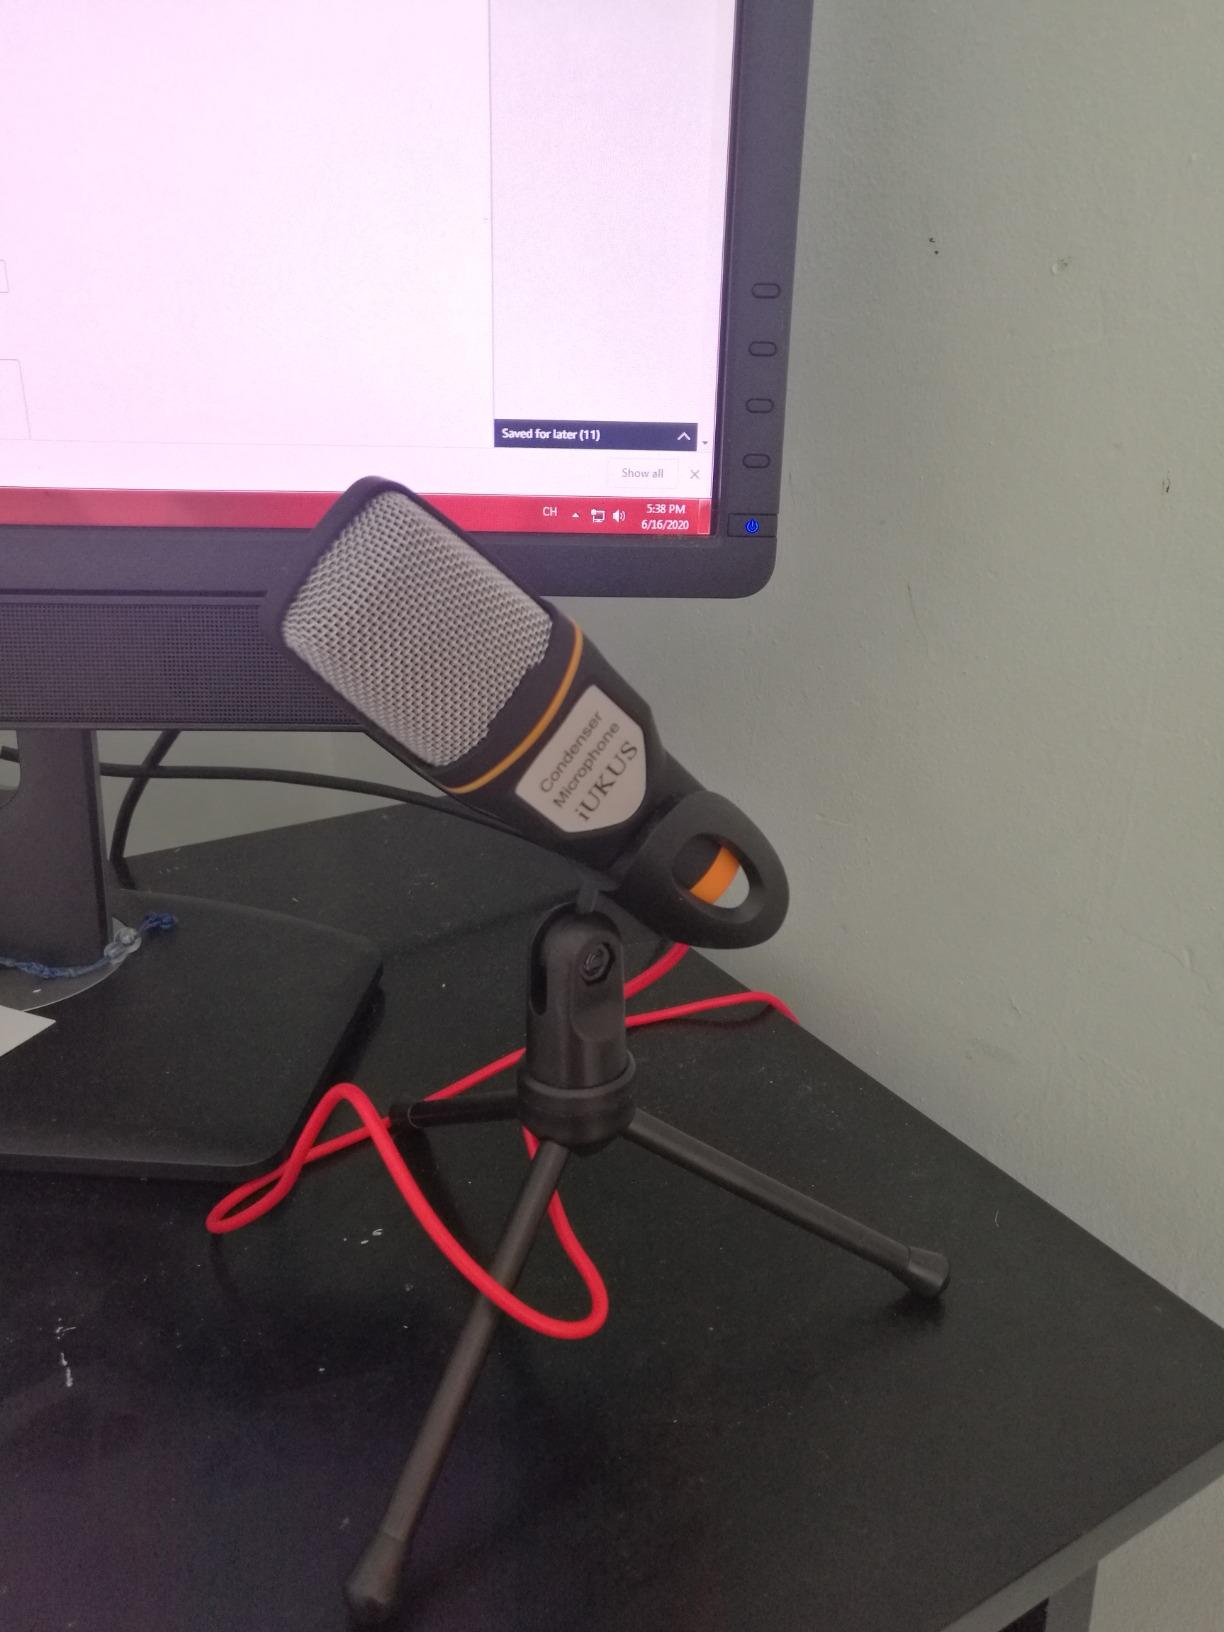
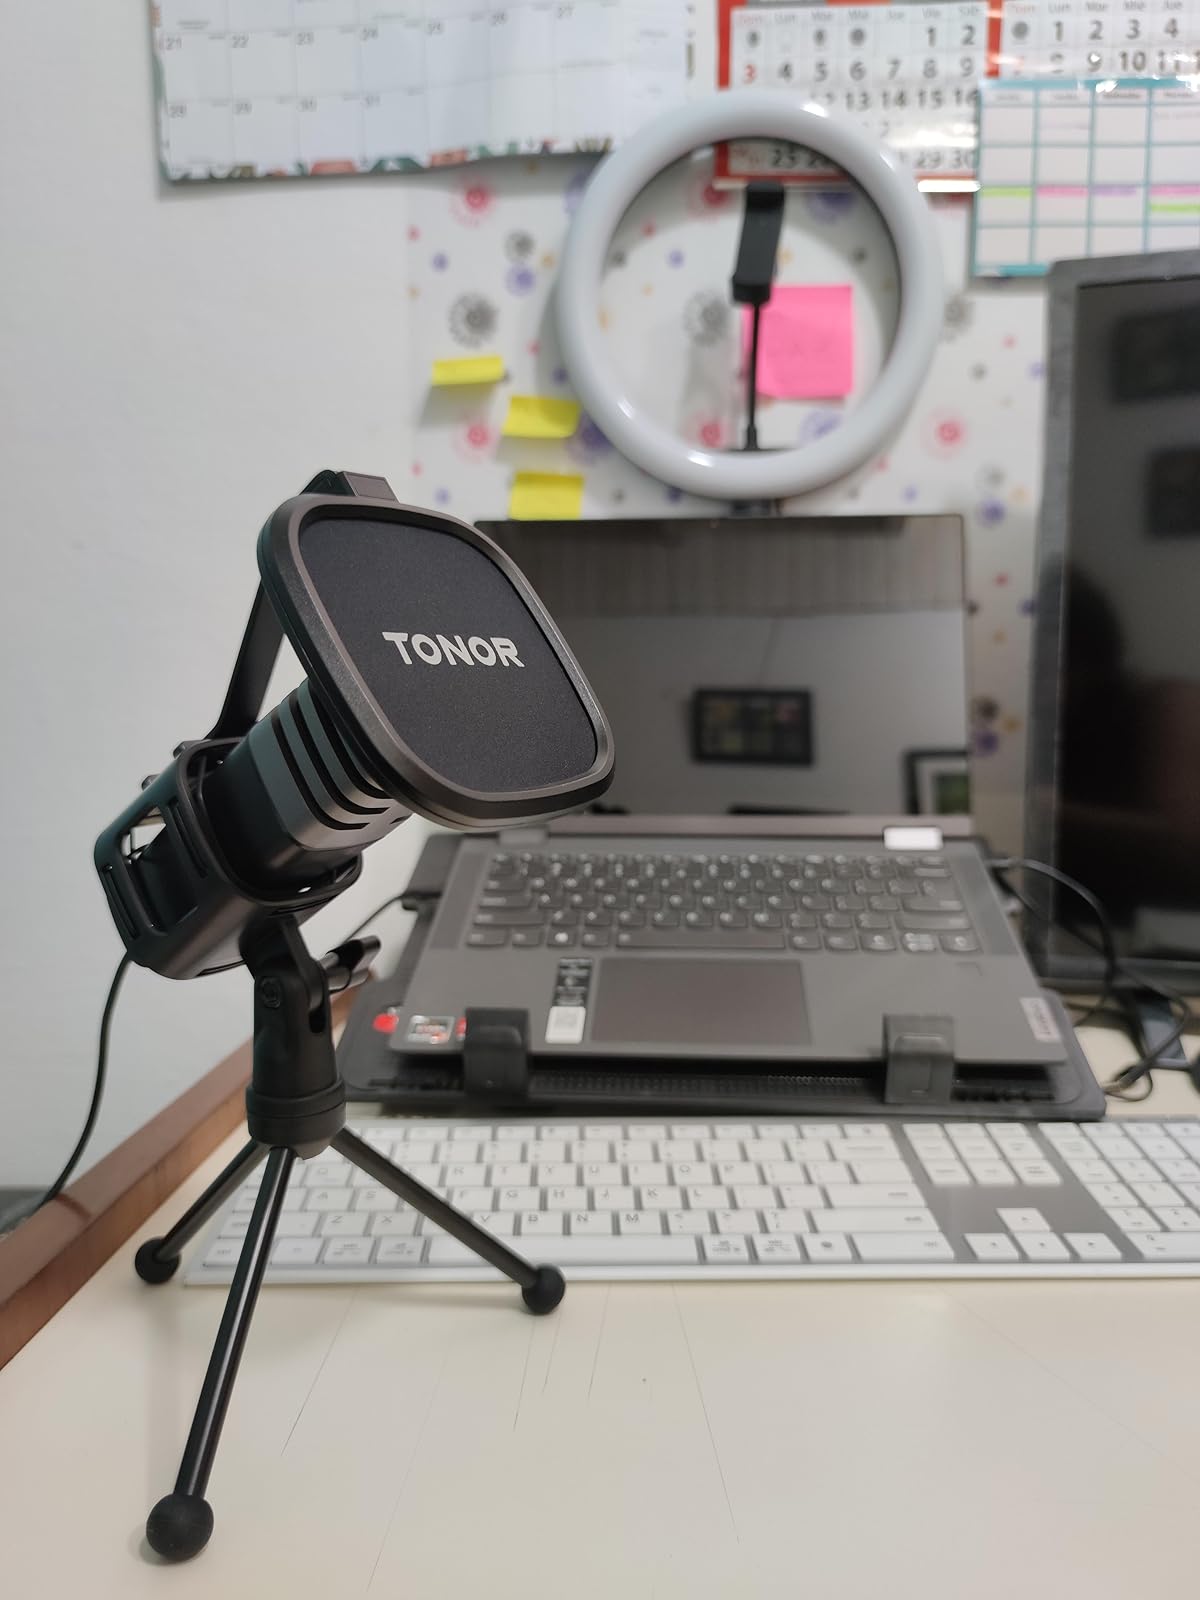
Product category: microphone
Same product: no